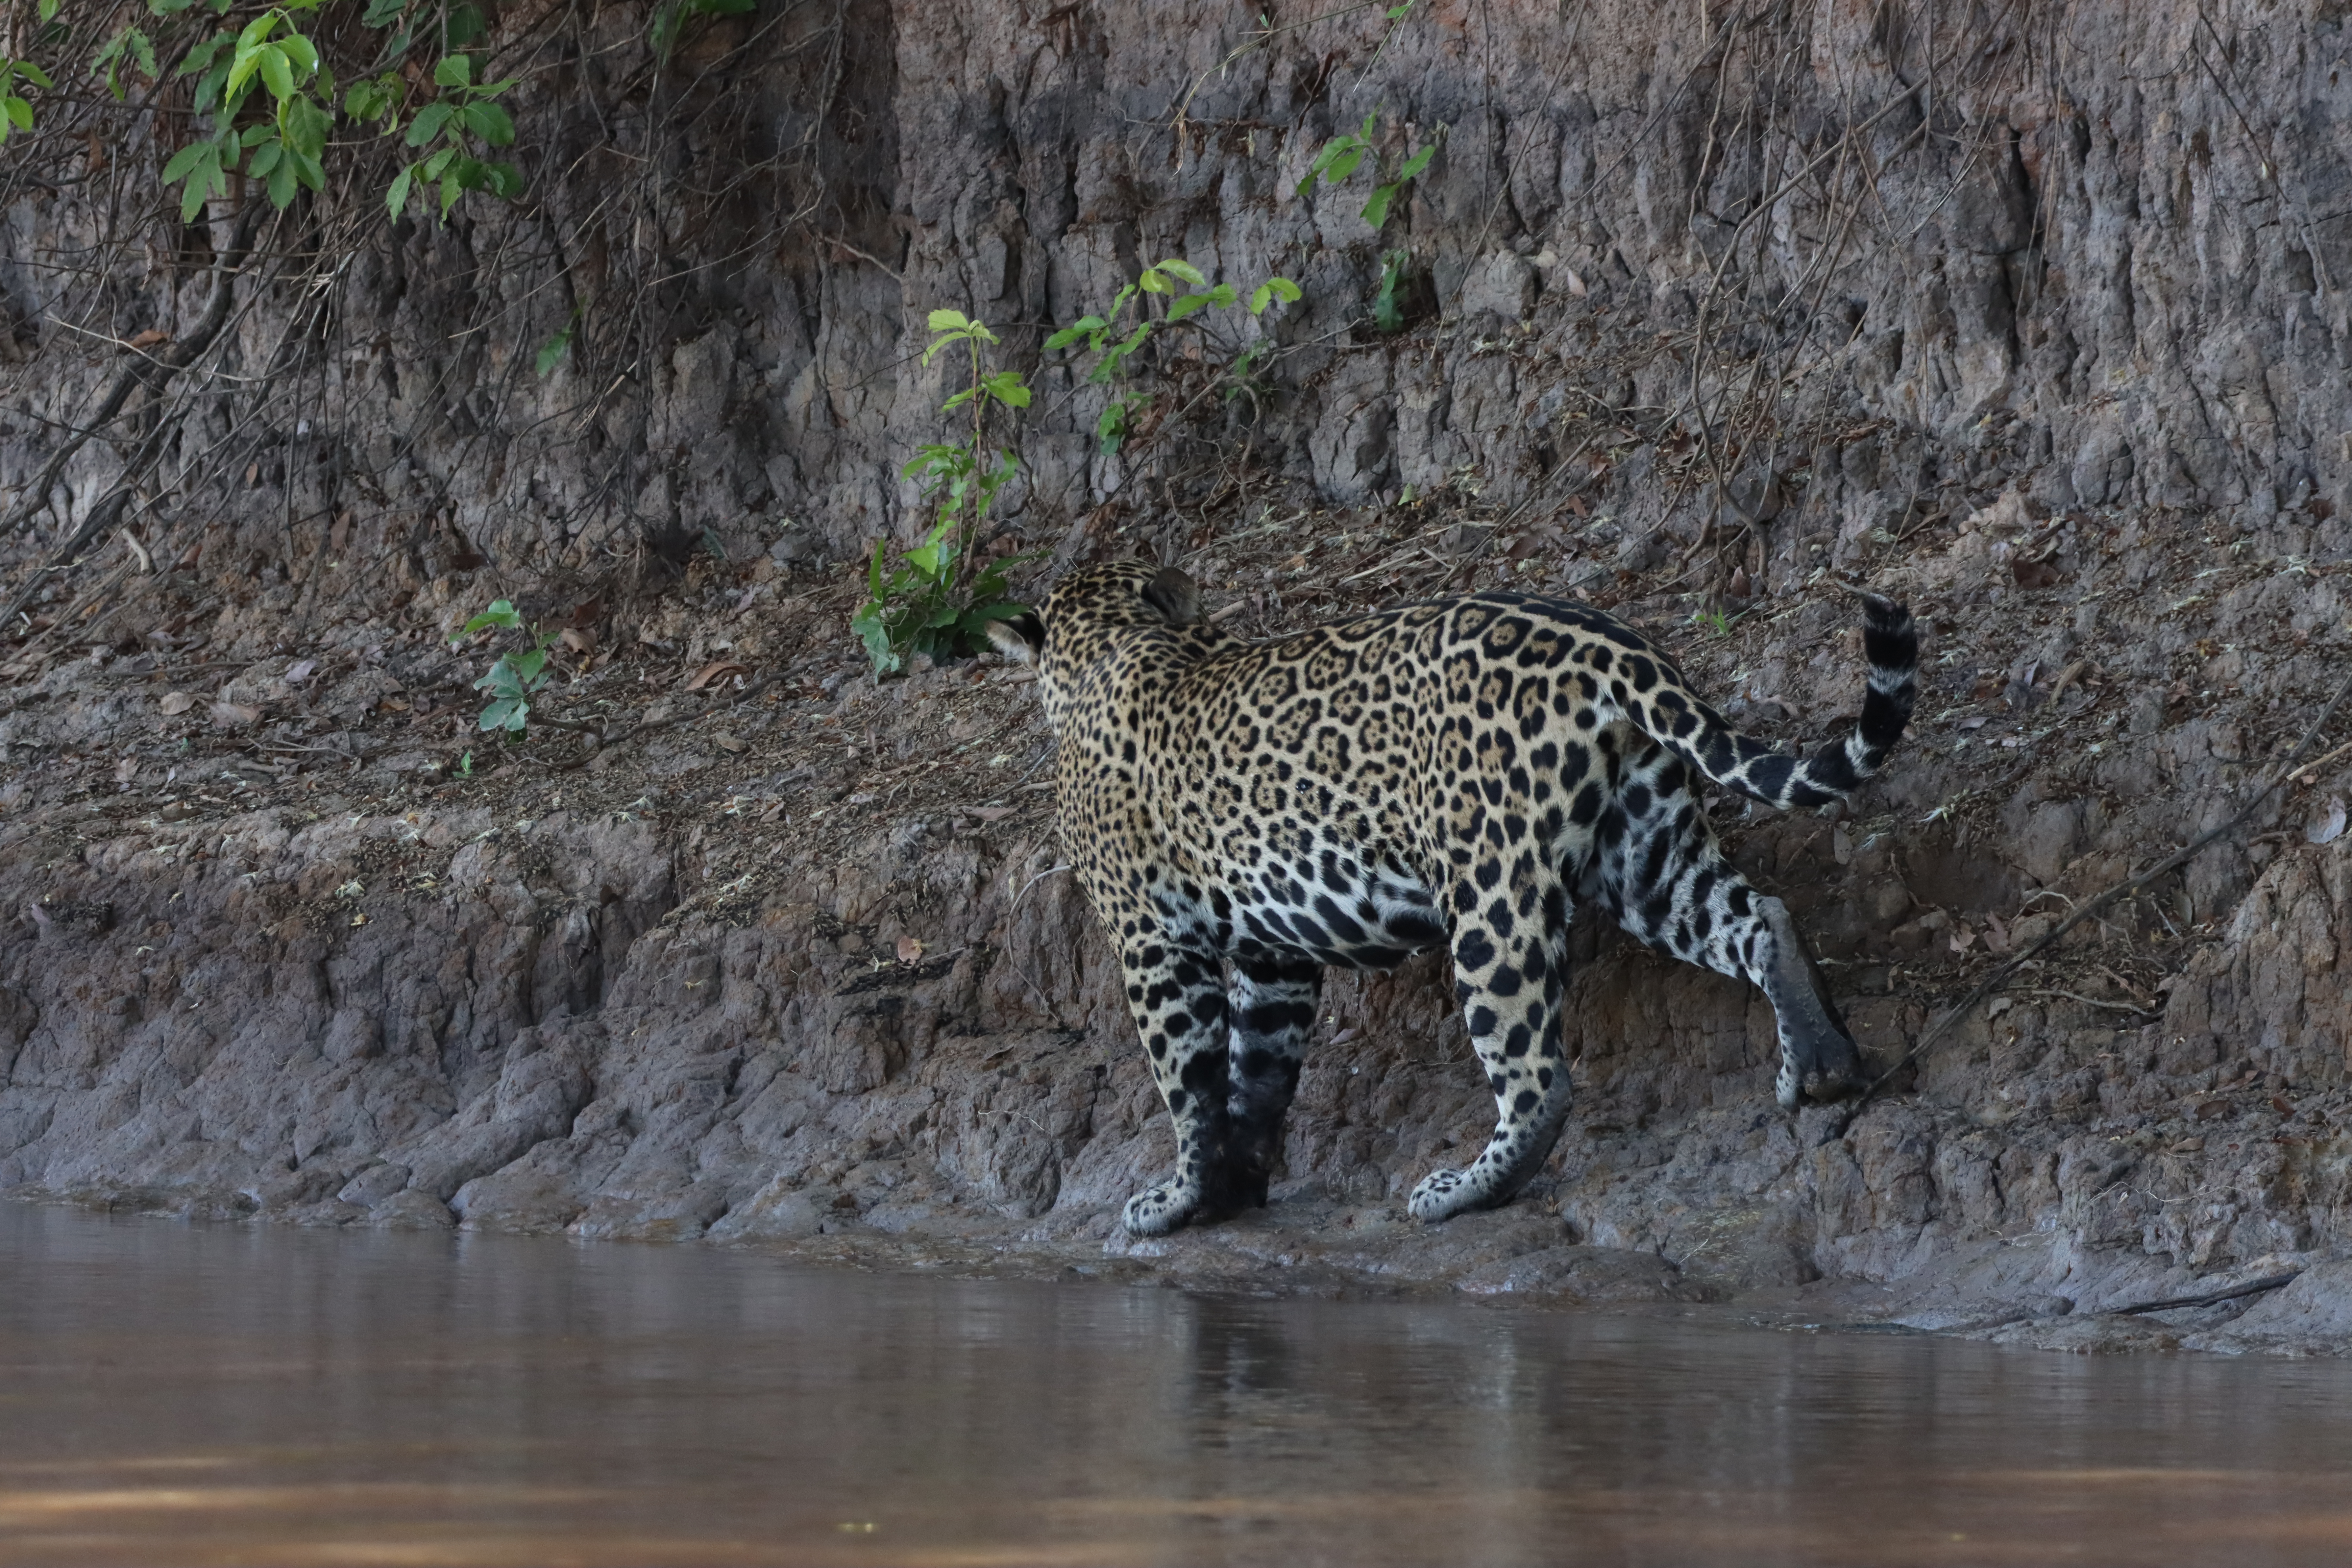
Jaguar: Apeiara